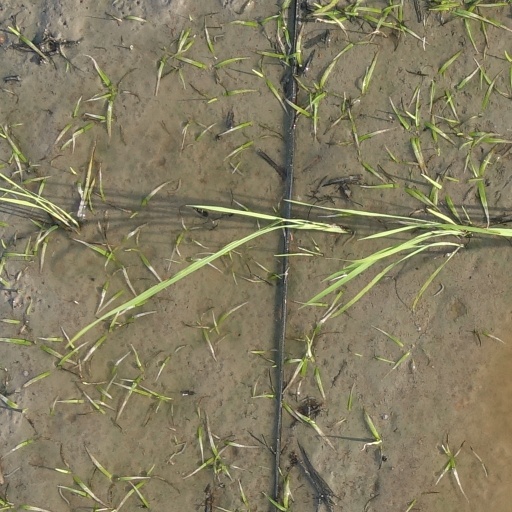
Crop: rice